Dave Pirner

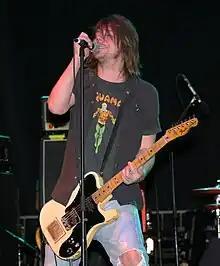
Dave Pirner in 2010

David Anthony Pirner (born April 16, 1964) is an American songwriter, singer, and producer best known as the lead vocalist and frontman for the alternative rock band Soul Asylum.